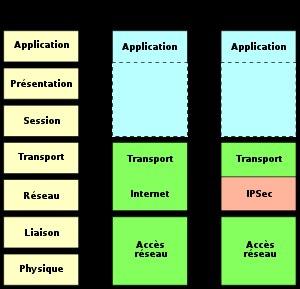
IPsec, défini par l'IETF comme un cadre de standards ouverts pour assurer des communications privées et protégées sur des réseaux IP, par l'utilisation des services de sécurité cryptographiques, est un ensemble de protocoles utilisant des algorithmes permettant le transport de données sécurisées sur un réseau IP. IPsec se différencie des standards de sécurité antérieurs en n'étant pas limité à une seule méthode d'authentification ou d'algorithme et c'est la raison pour laquelle il est considéré comme un cadre de standards ouverts. De plus, IPsec opère à la couche réseau contrairement aux standards antérieurs qui opéraient à la couche application, ce qui le rend indépendant des applications, et veut dire que les utilisateurs n'ont pas besoin de configurer chaque application aux standards IPsec.